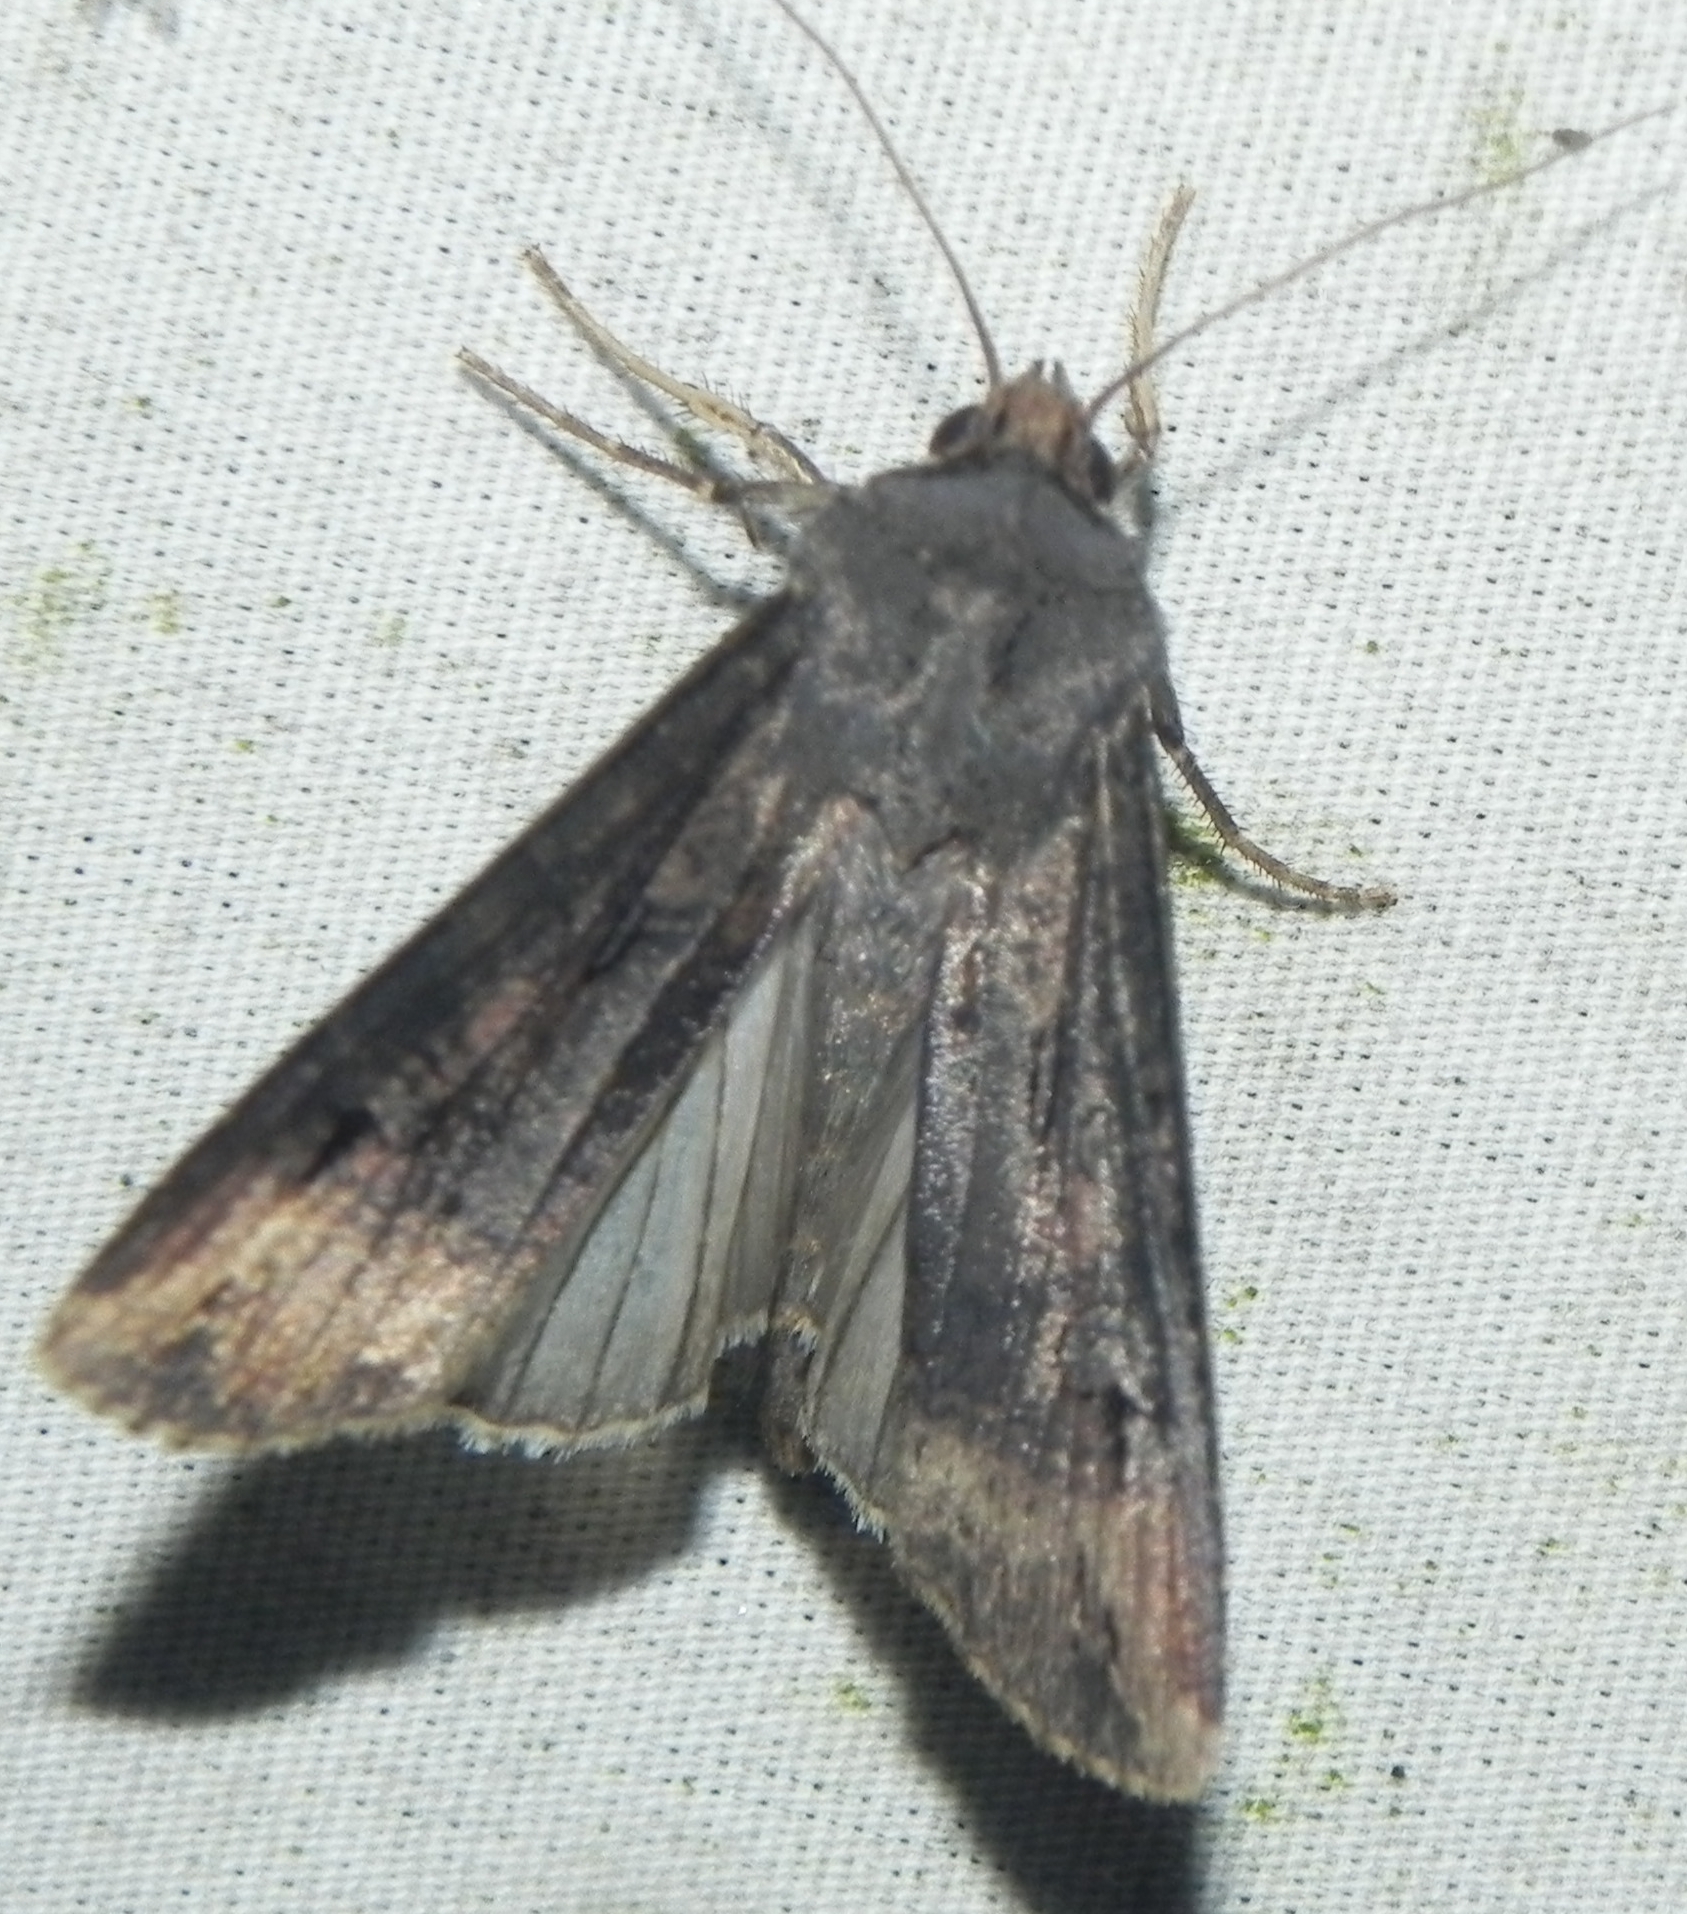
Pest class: cutworms